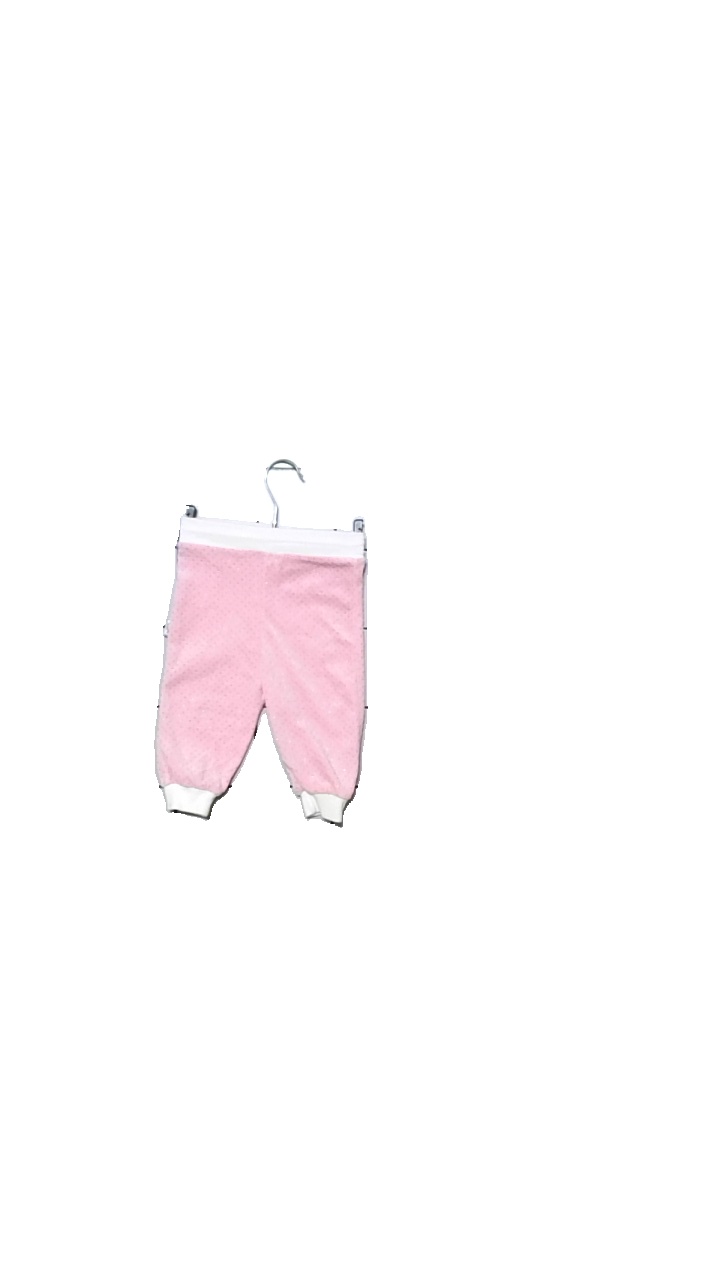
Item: Trousers (Children)
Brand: Akyoz
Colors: Green
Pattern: Dots
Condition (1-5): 5
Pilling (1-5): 5
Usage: Reuse
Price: <50